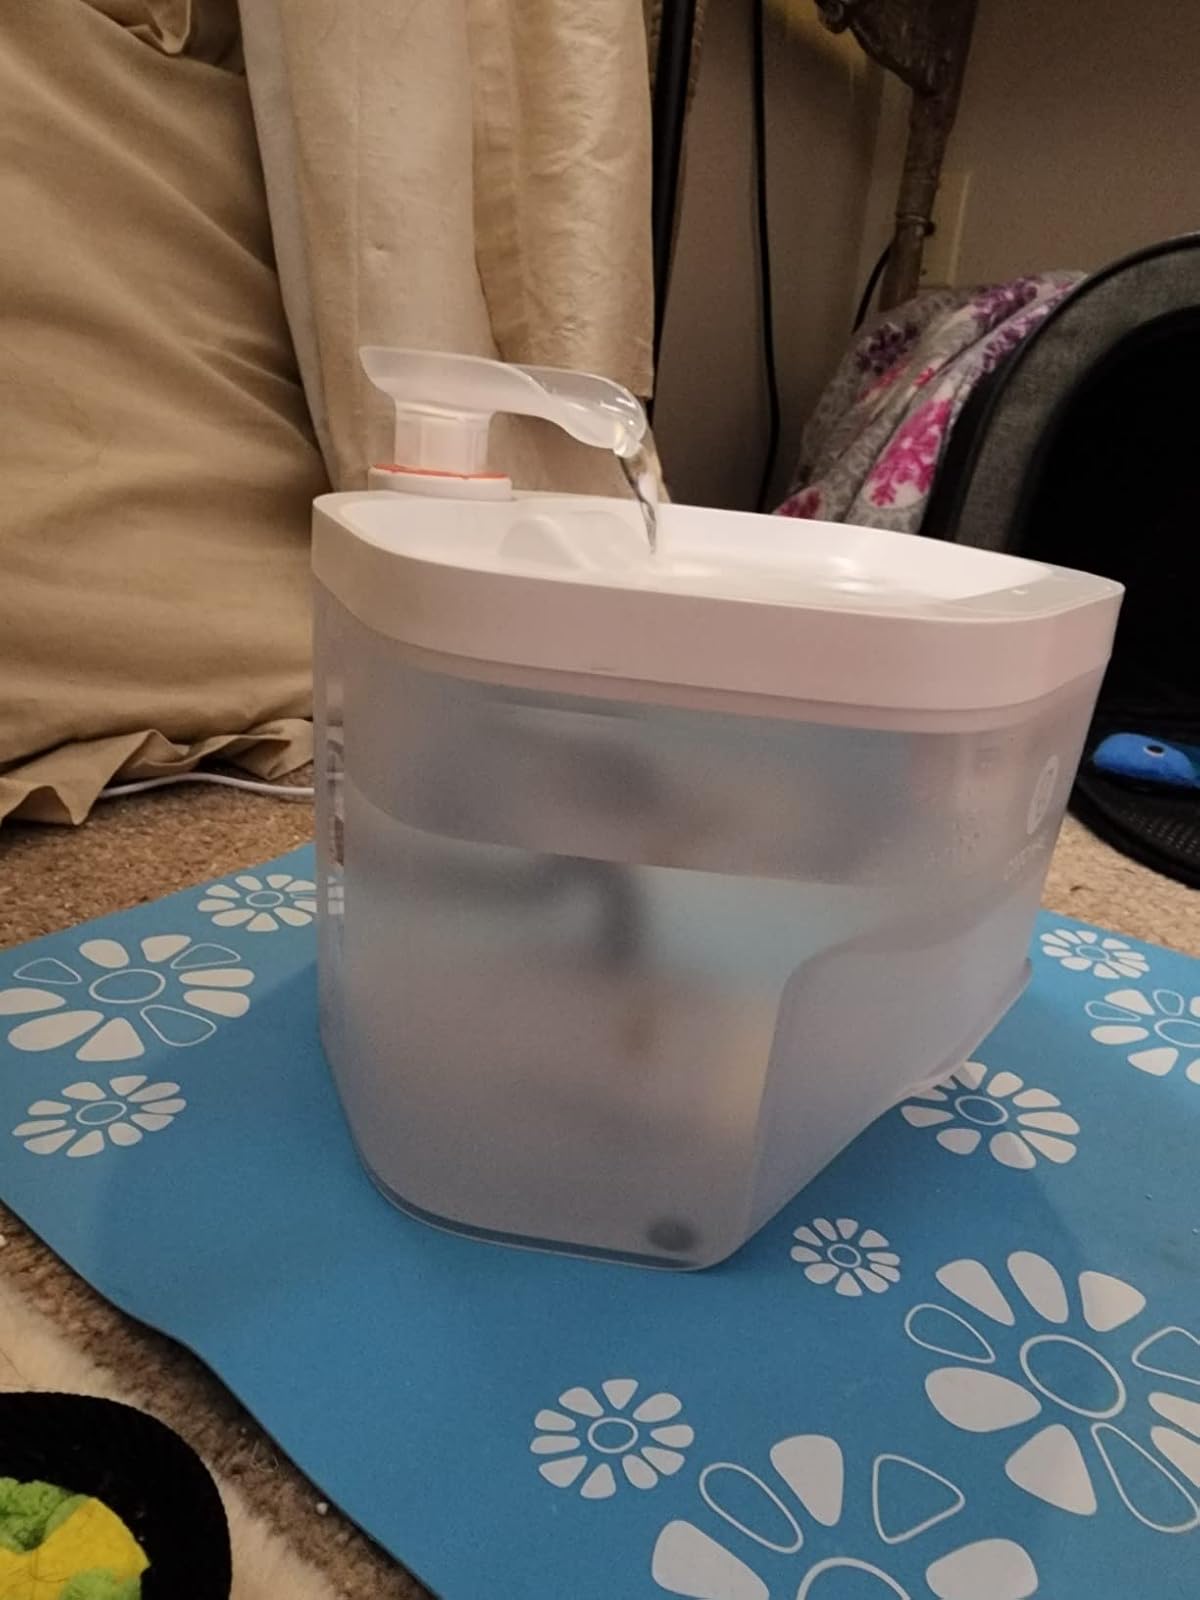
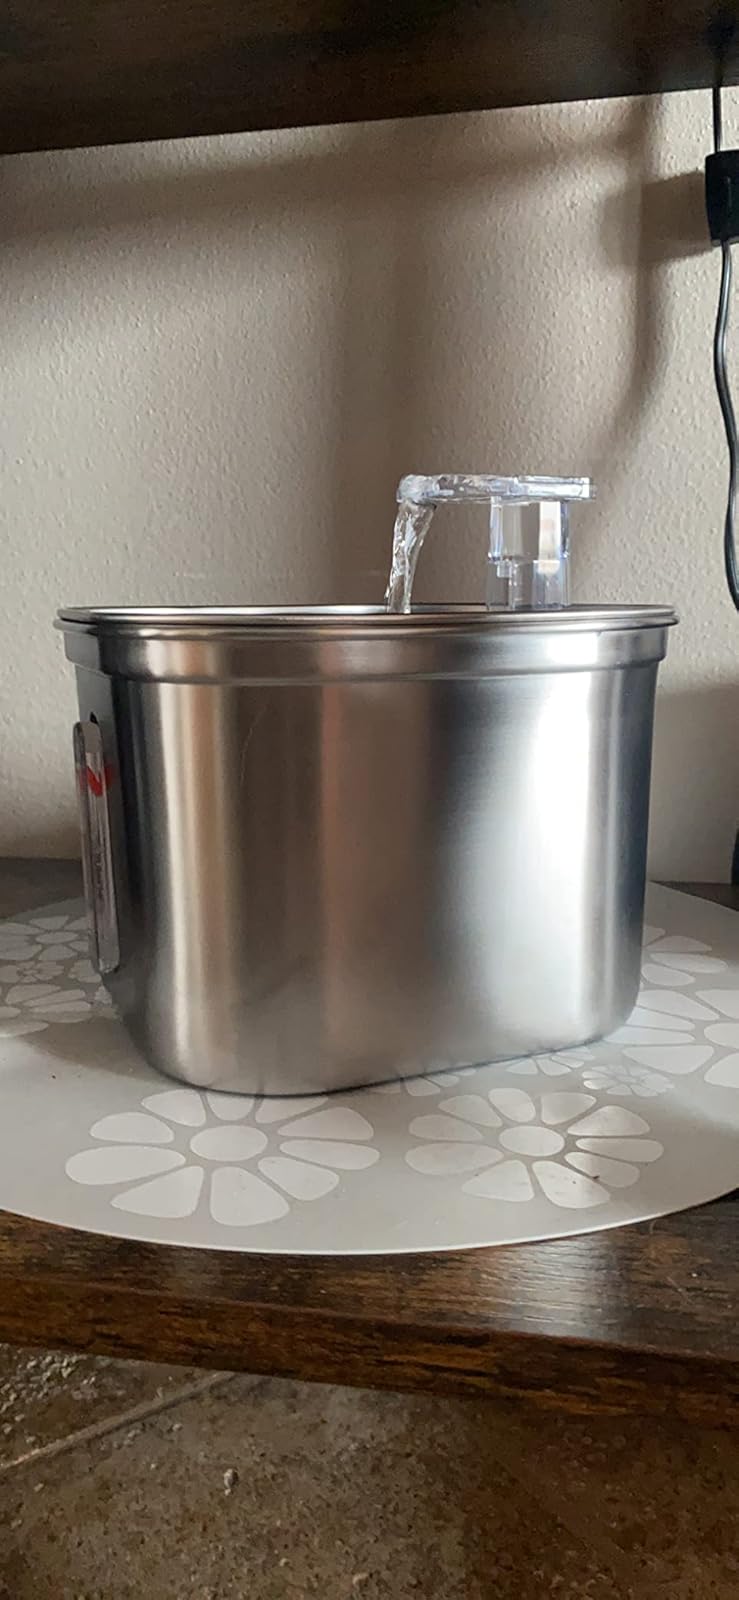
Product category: items_bowl
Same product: no